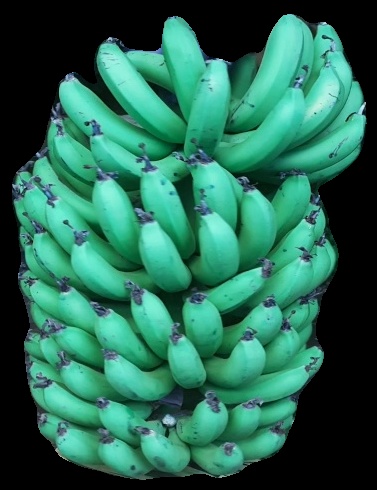
Variety: pachbale
Grade: grade1